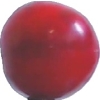
Label: cherry_wax_red